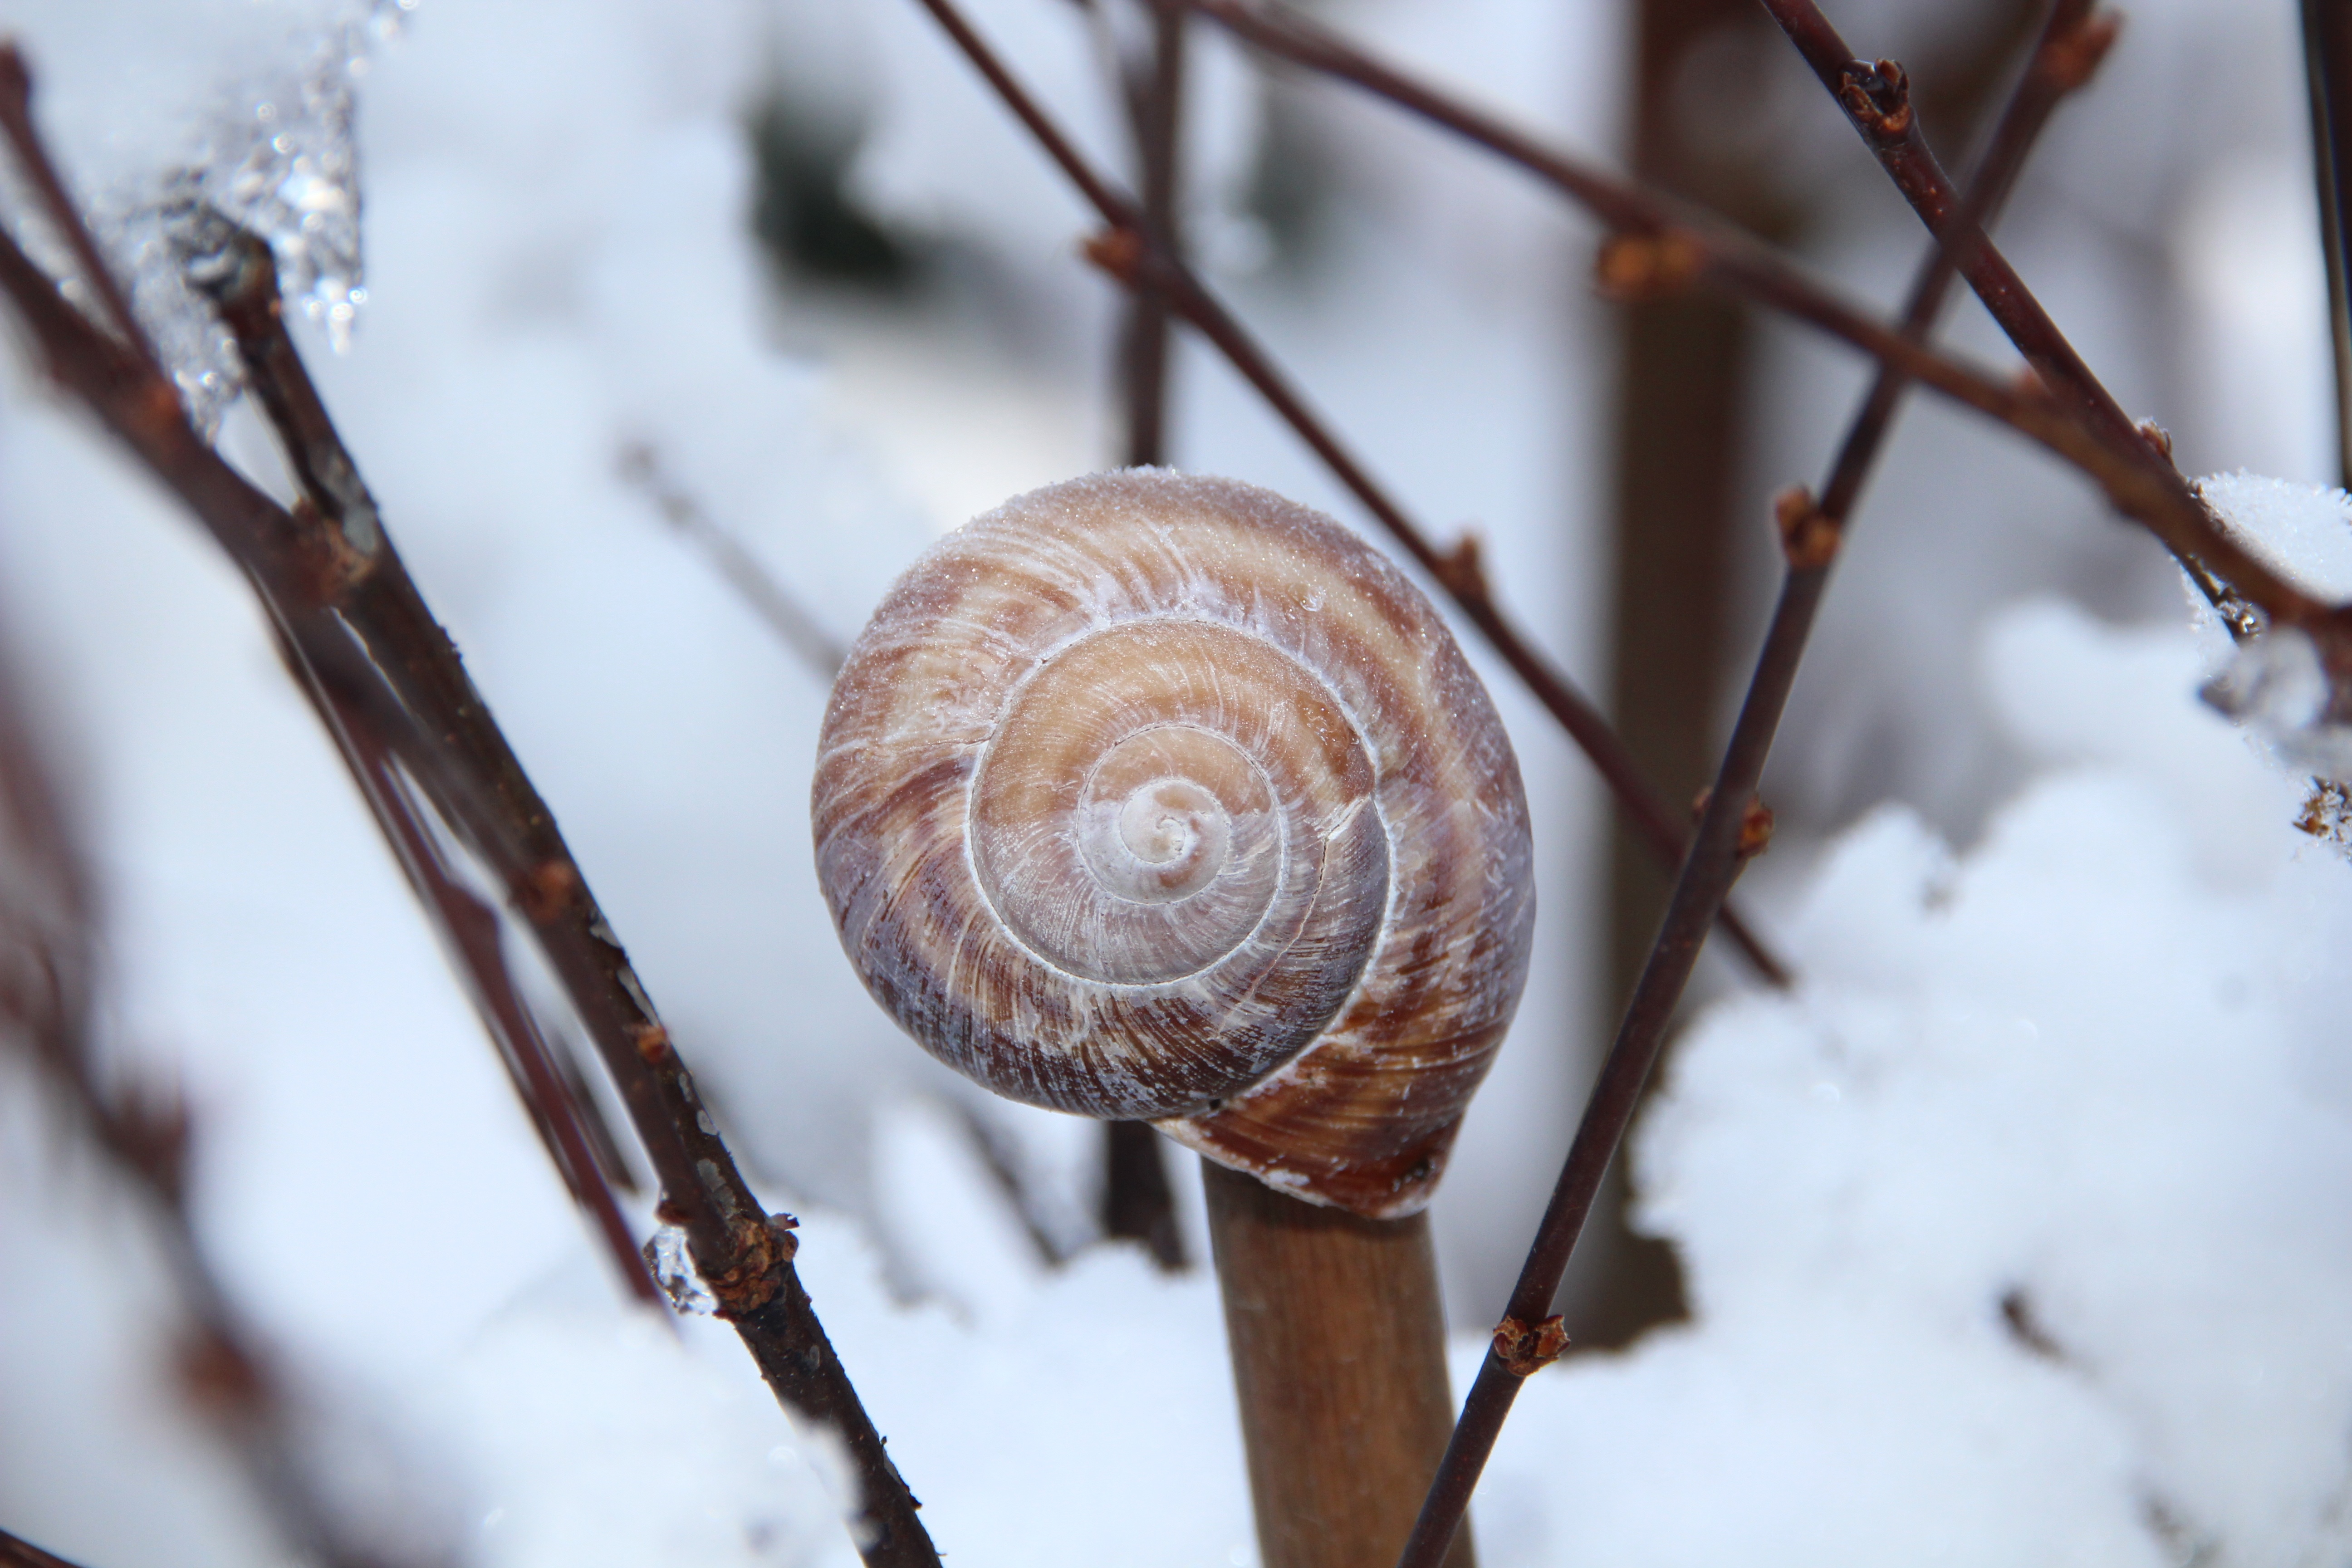
tree, branch, snow, cold, winter, leaf, flower, frost, spring, weather, season, twig, close up, mollusk, coconut, snail, freezing, macro photography, plant stem